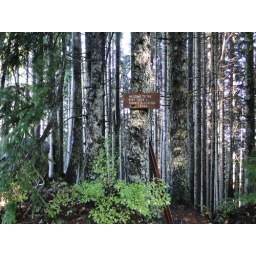
West tiger 1 summit at road end by gated towers.